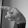
ASL letter: P